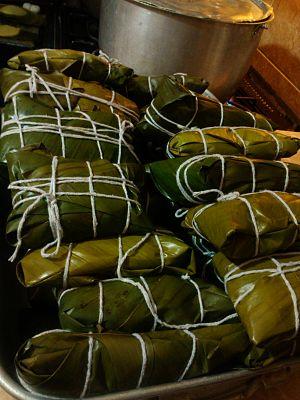
La hallaca est un mets traditionnel vénézuélien, typique de Noël. Il s'agit d'une crêpe carrée généralement fourrée de viande de bœuf ou de porc, d'olives, de poivrons, de raisins secs et enfermée dans une feuille de bananier dans laquelle elle est cuite dans de l'eau bouillante. Sa préparation diffère sensiblement selon les régions du pays.